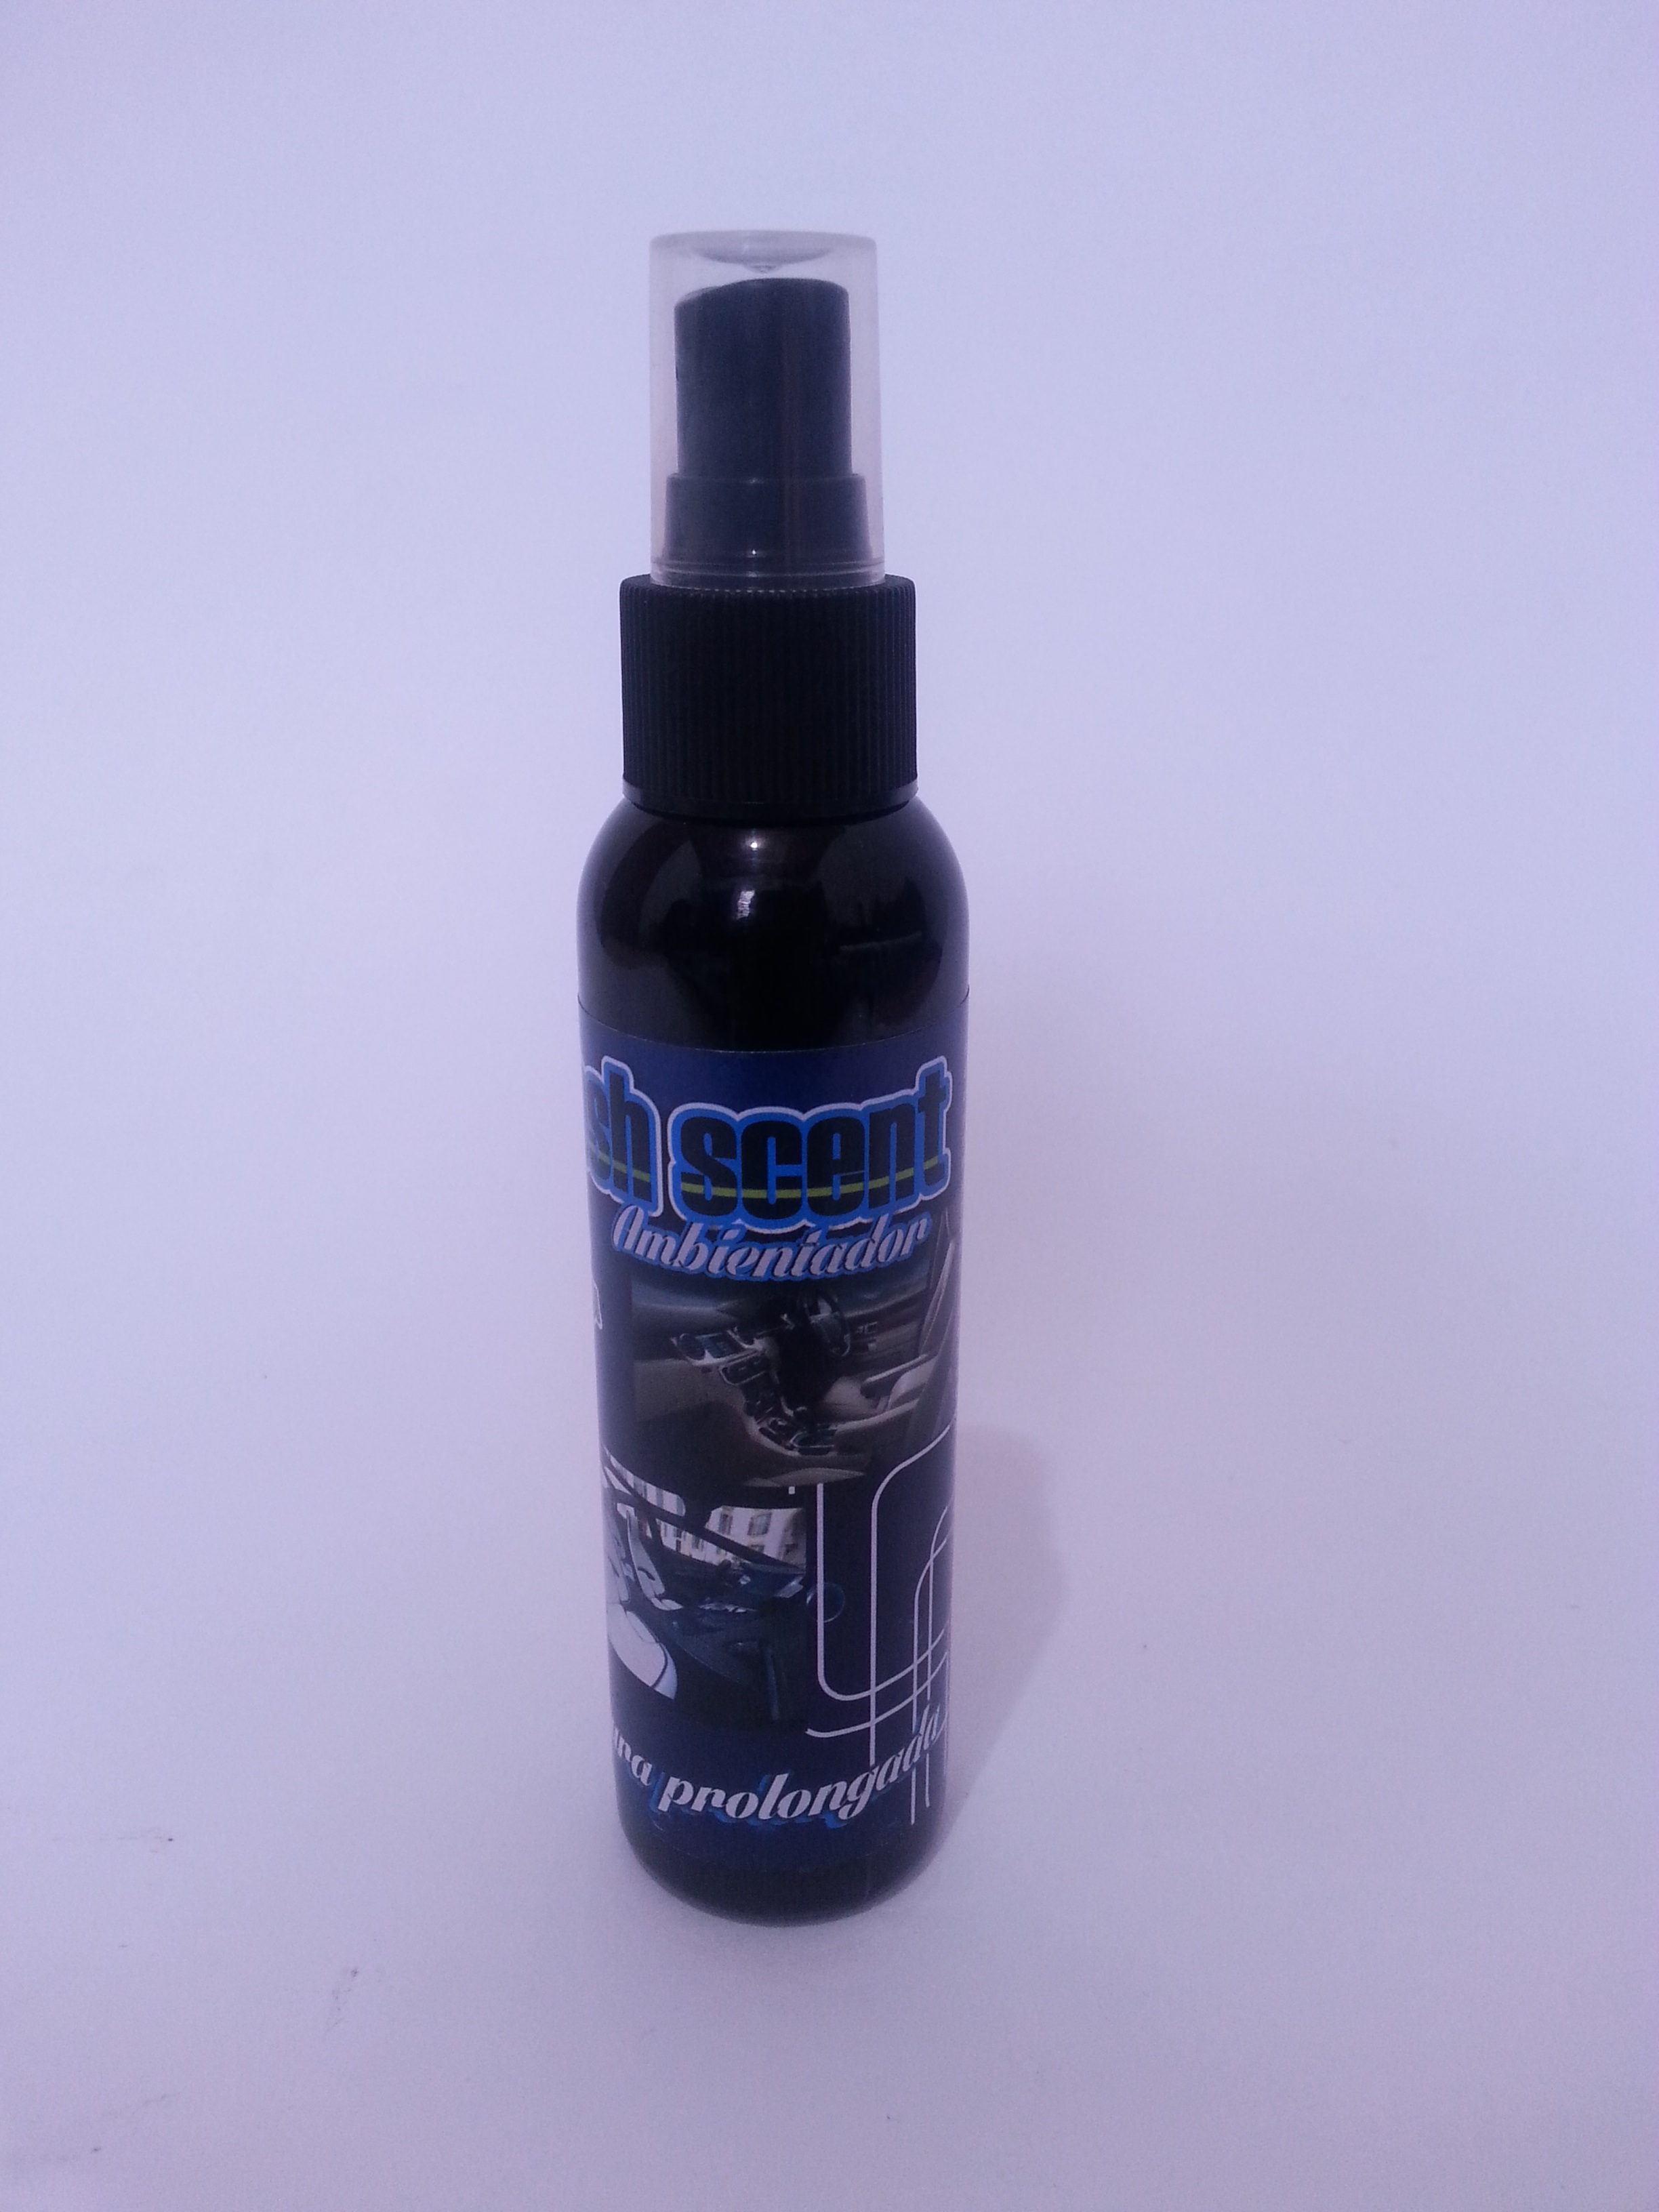
hand, toilet, product, skin, cleaning, lotion, ecological